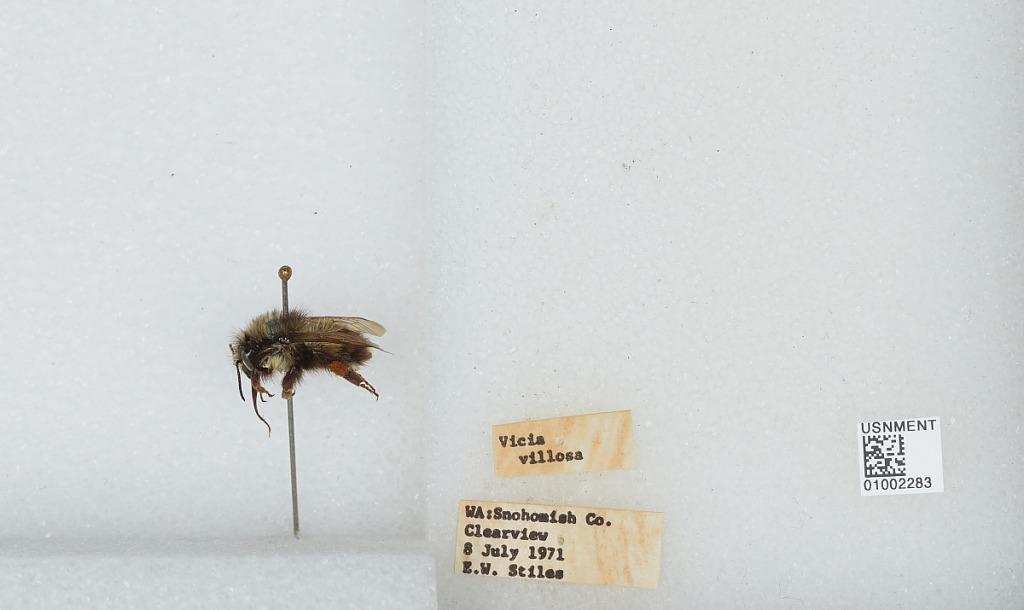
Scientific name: Bombus (Pyrobombus) flavifrons Cresson
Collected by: E. Stiles
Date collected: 1971-7-8
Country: United States
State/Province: Washington
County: Snohomish
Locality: Clearview
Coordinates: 47.8292, -122.145